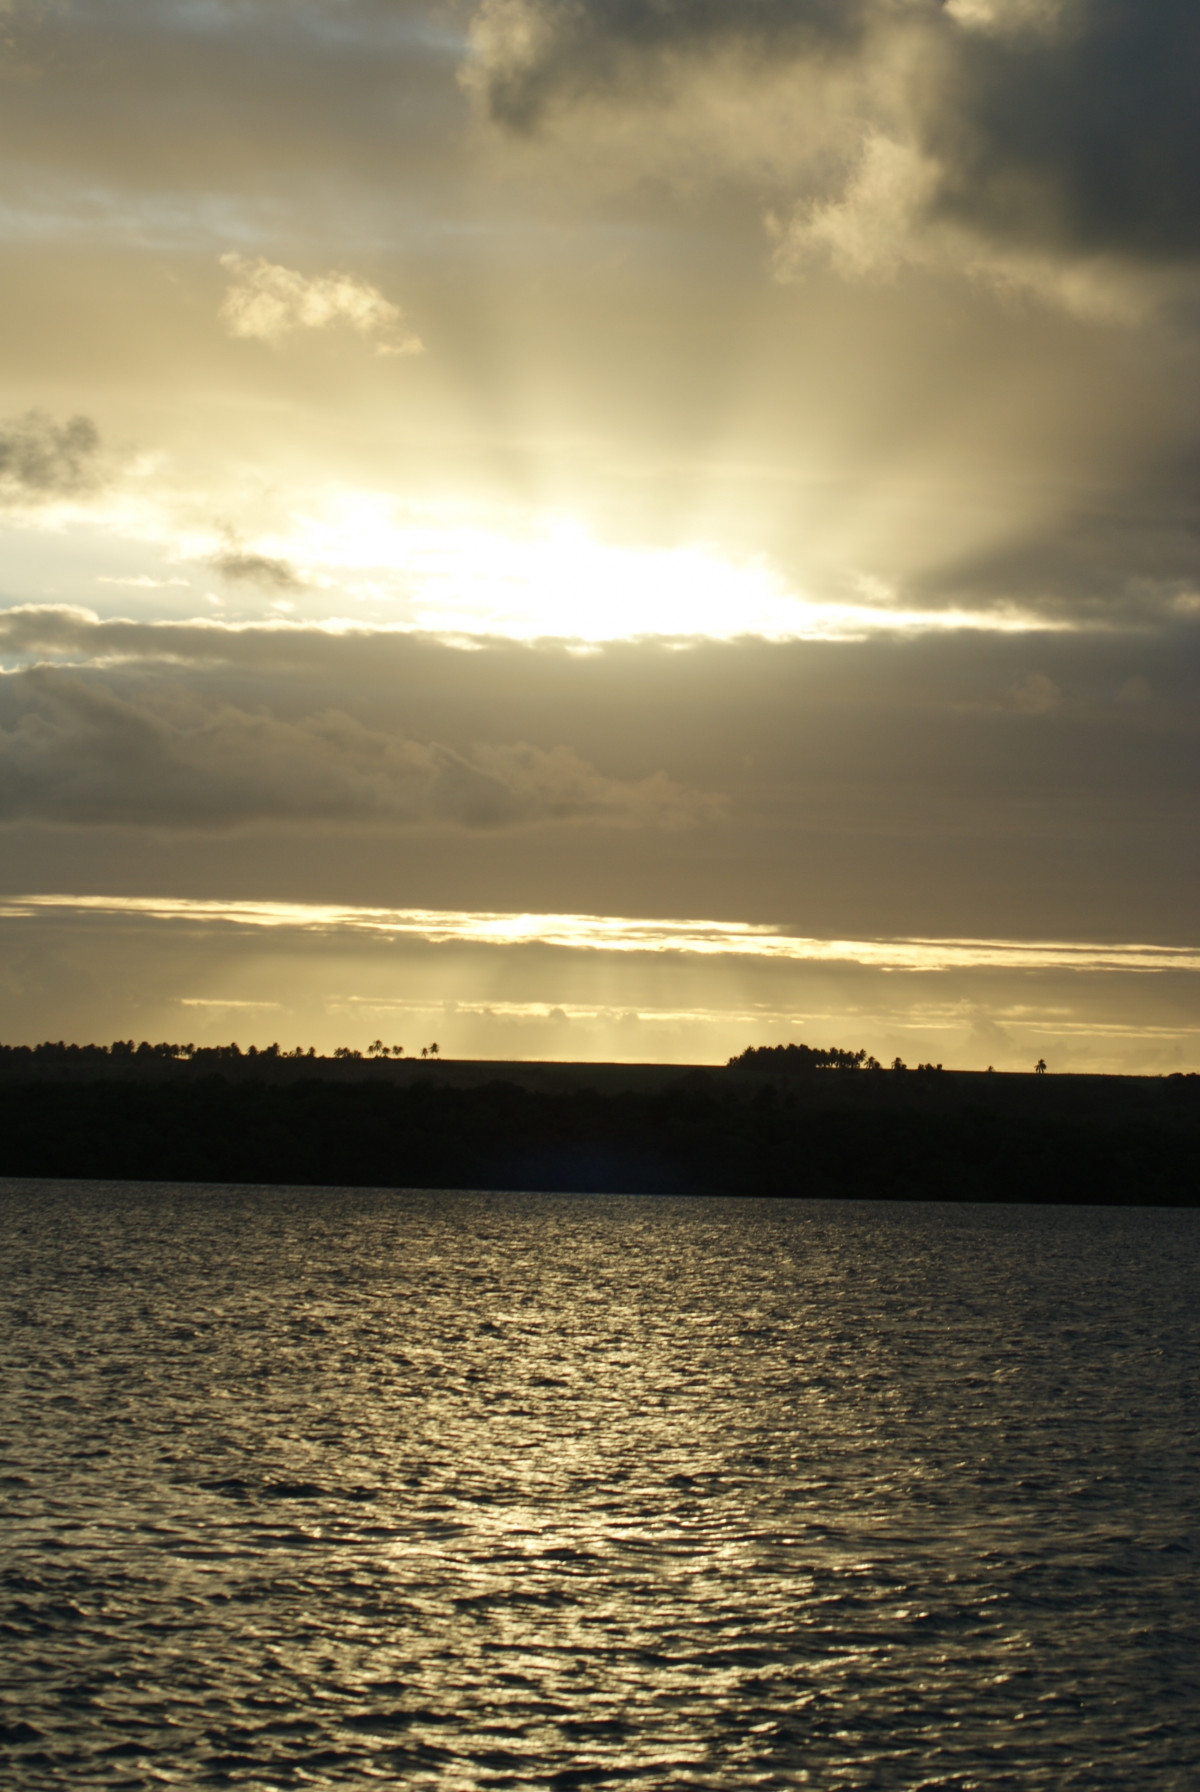
Tags: coast, nature, ocean, horizon, cloud, sky, sun, sunrise, sunset, sunlight, morning, shore, wave, lake, dawn, dusk, evening, reflection, body of water, loch, meteorological phenomenon